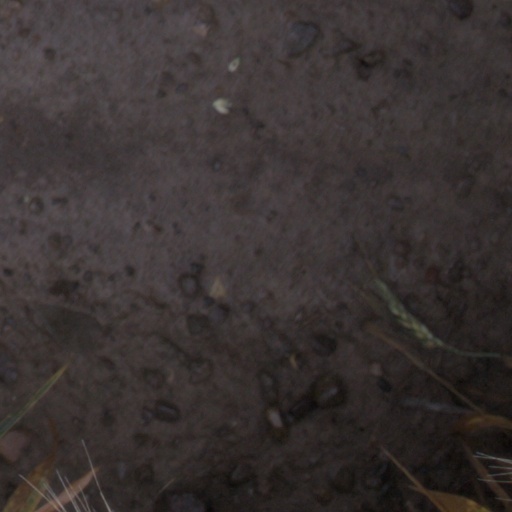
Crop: wheat